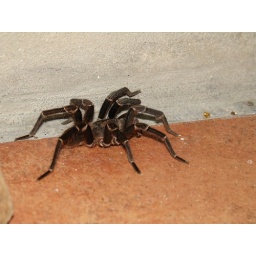
on the floor in the house